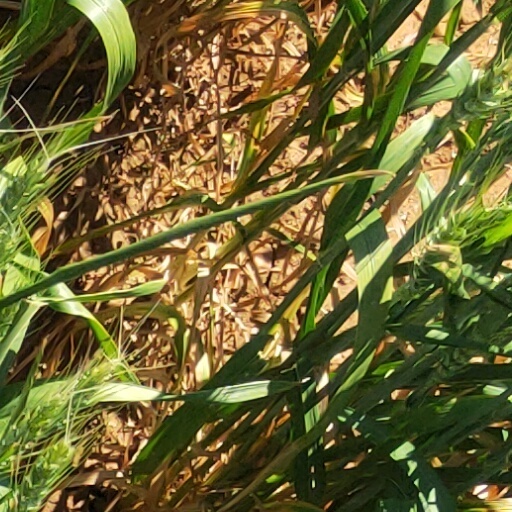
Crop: wheat